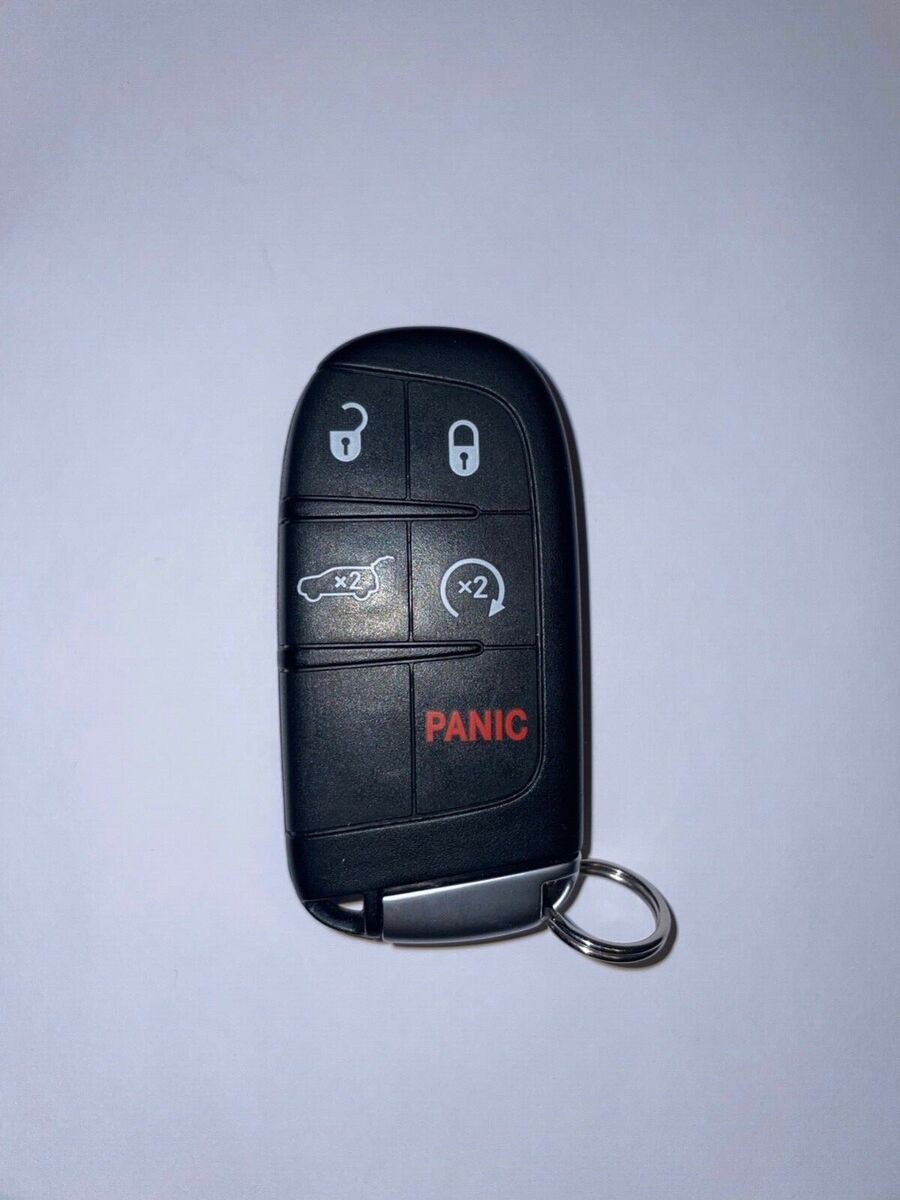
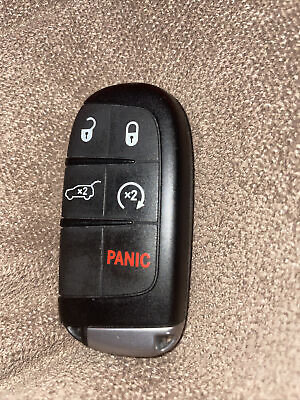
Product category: misc
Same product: yes